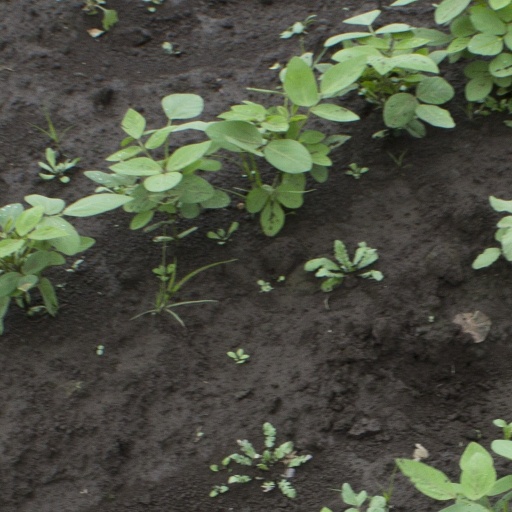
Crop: soybean